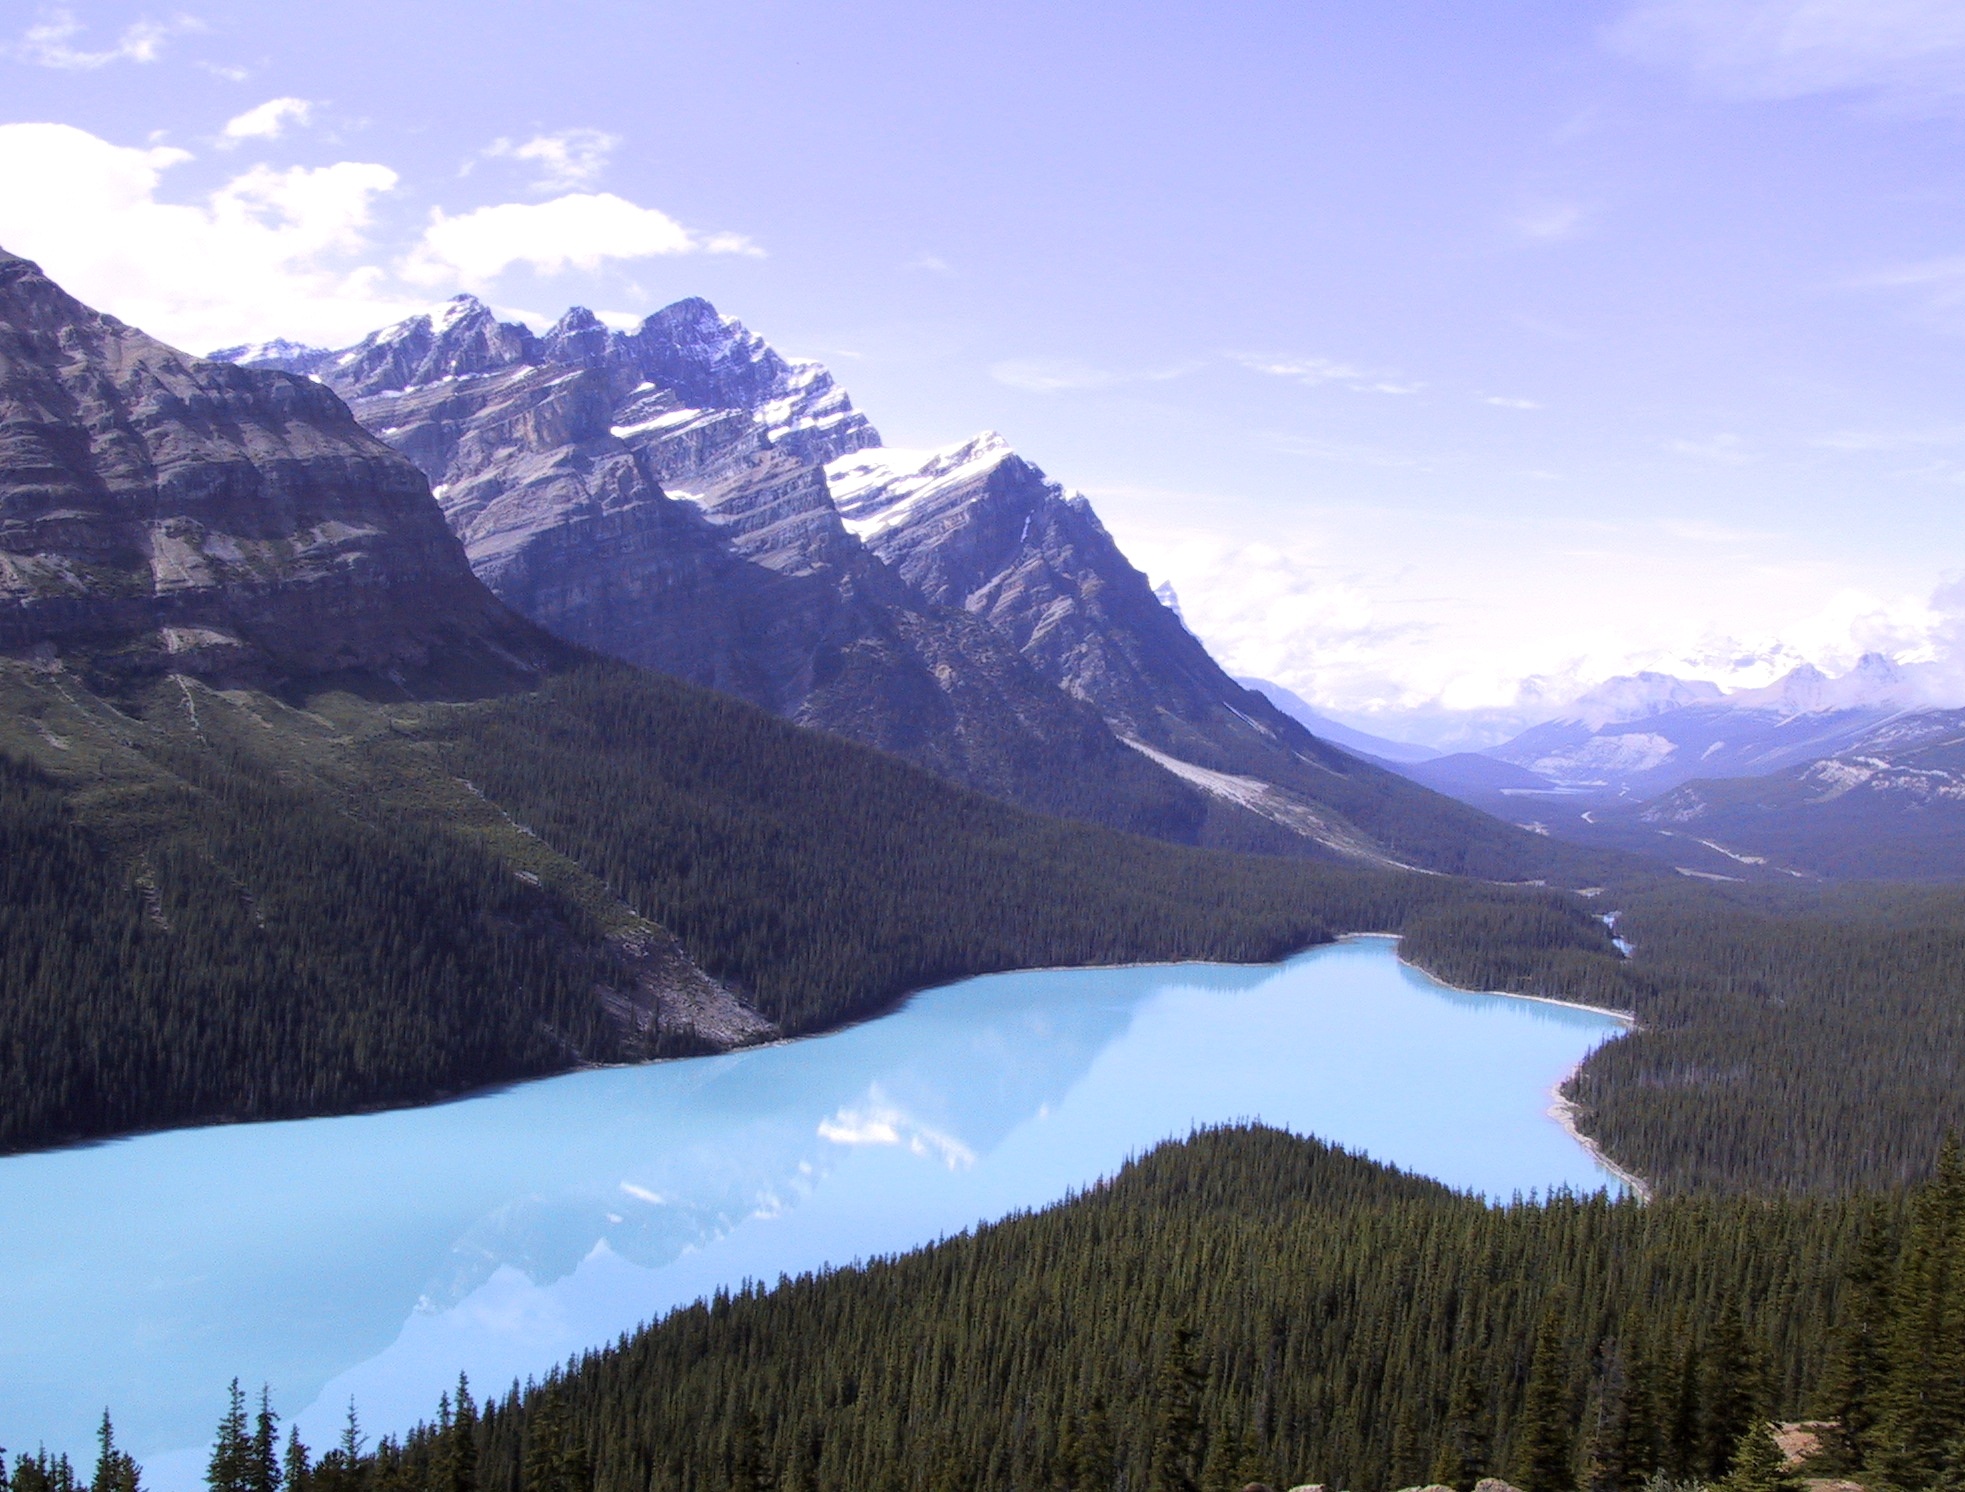
landscape, nature, wilderness, mountain, snow, lake, valley, mountain range, travel, scenic, natural, park, scenery, fjord, national park, ridge, majestic, outdoors, alps, canada, canadian, plateau, fell, cirque, alberta, banff, loch, crater lake, destination, moraine, parkway, landform, tarn, mountain pass, ice fields, peyto lake, geographical feature, atmospheric phenomenon, mountainous landforms, glacial landform